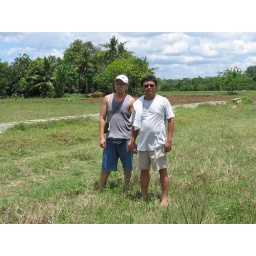
Uncle Edgar, with Kuya Raymond, standing where the house he was born and brought up in used to be.